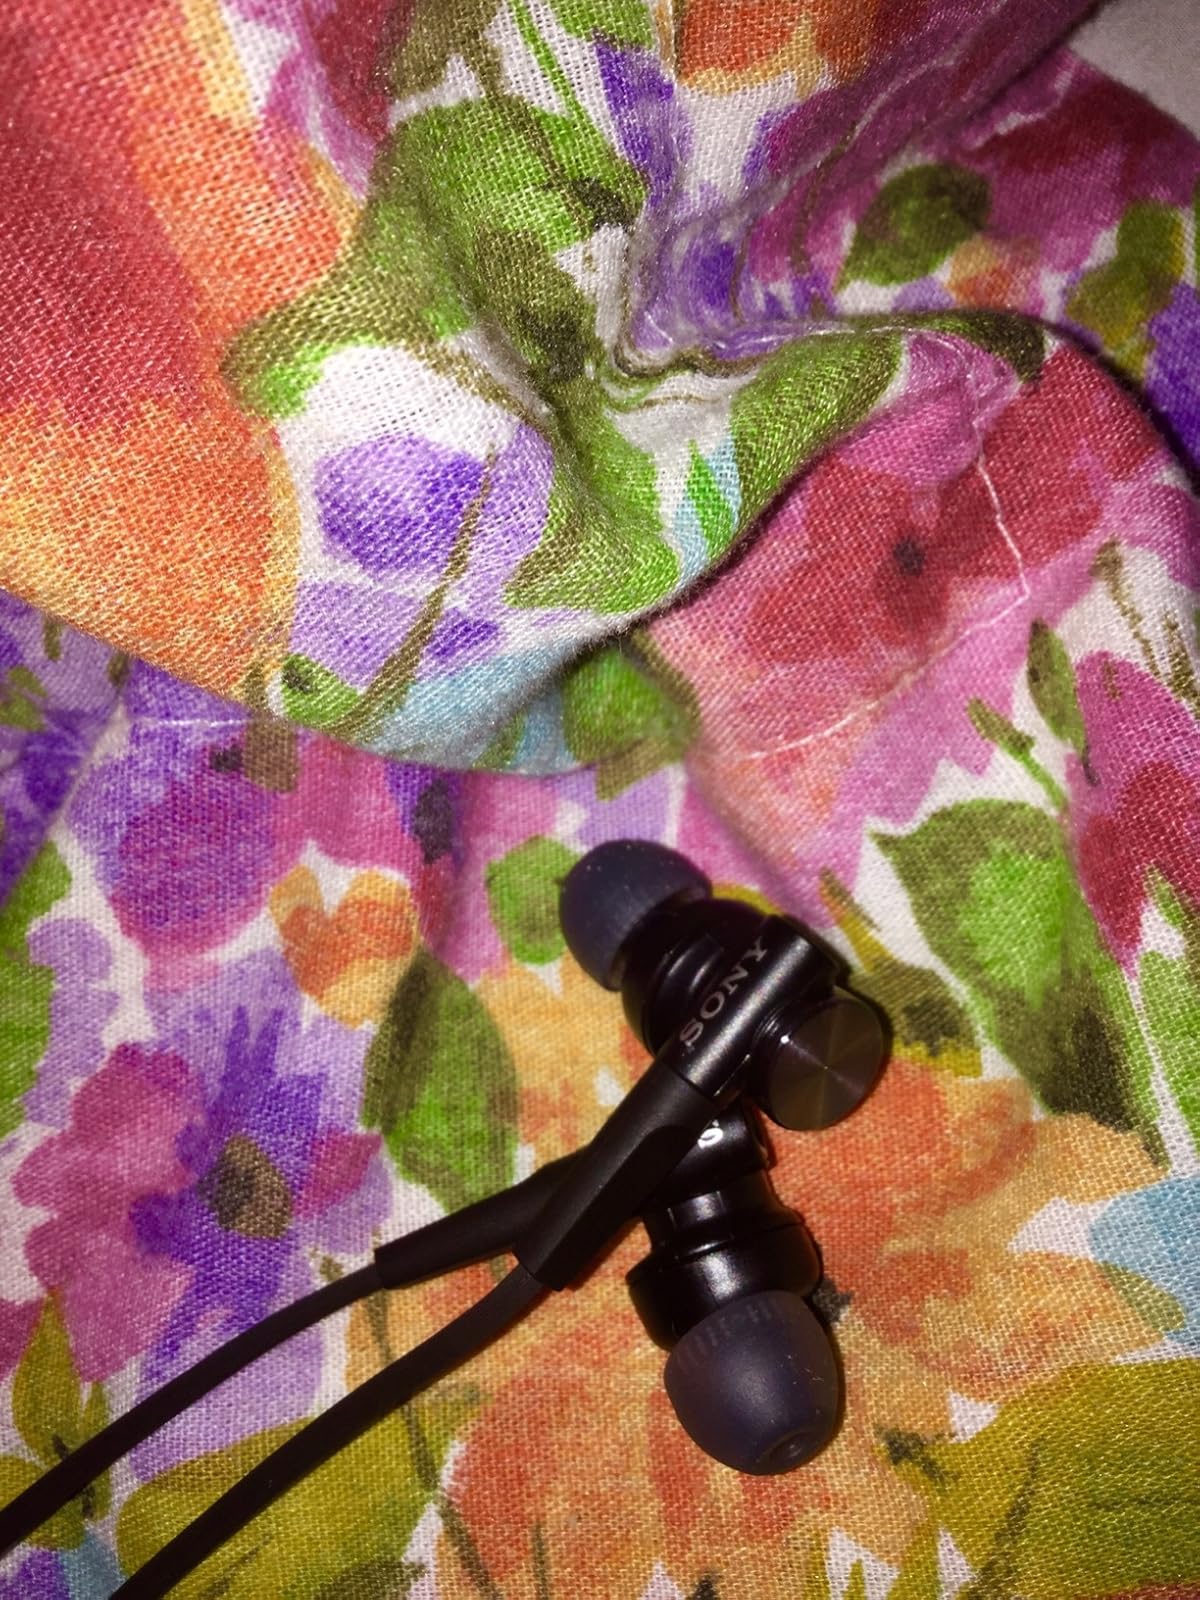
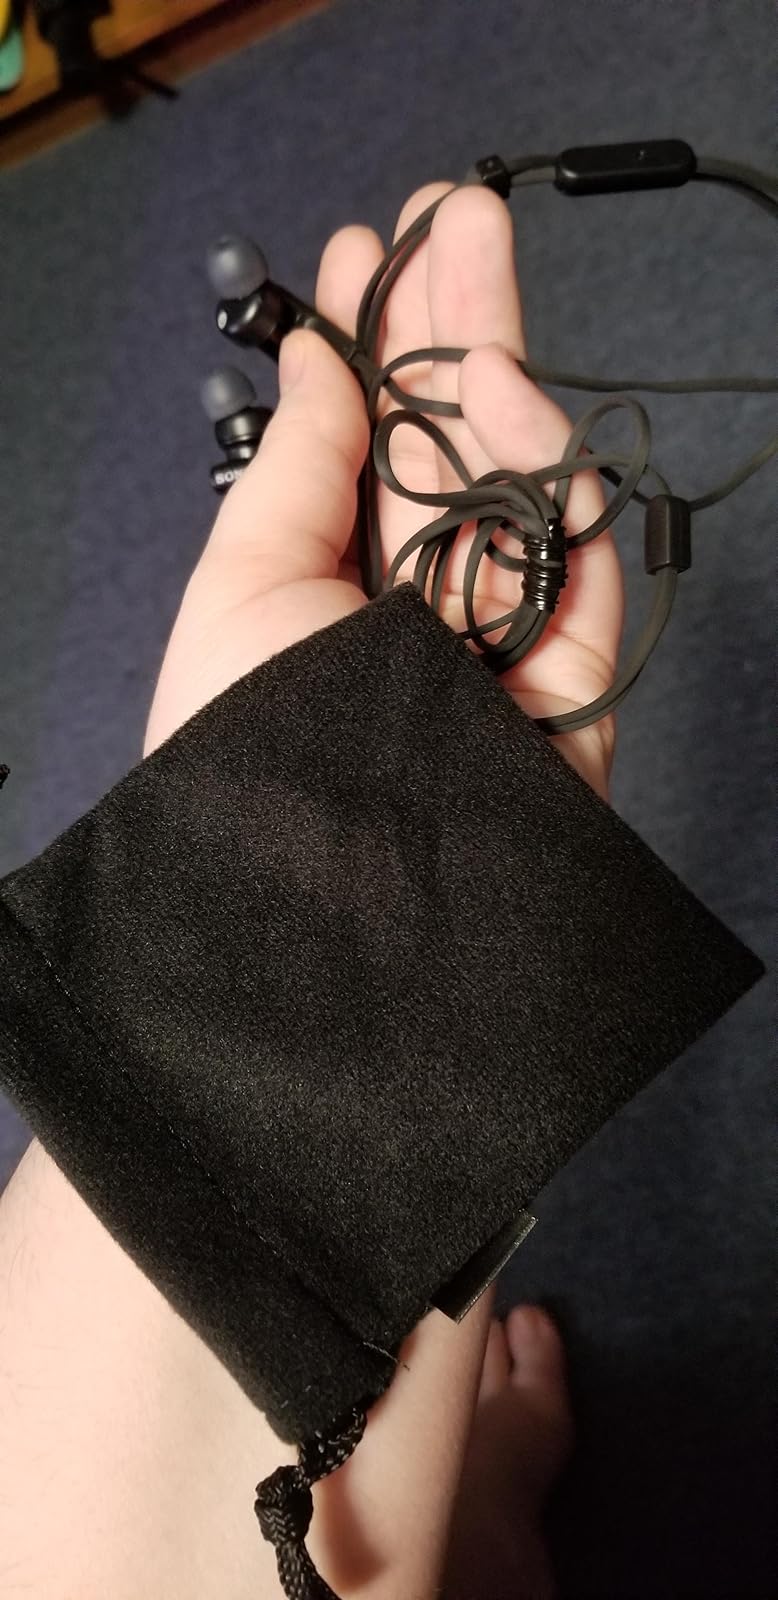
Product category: headphones
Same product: yes